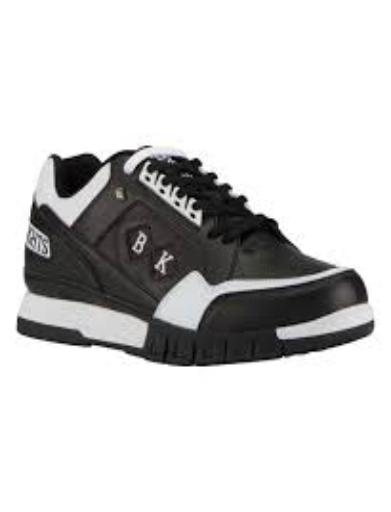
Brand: British Knights
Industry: Clothes